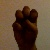
The image shows a hand gesture representing the letter 'E' in Indian Sign Language.